Somerset, Massachusetts

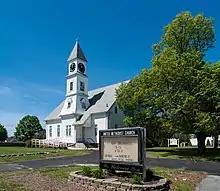
Somerset United Methodist Church

Somerset was first settled in 1677 on the Shawomet lands, and was officially incorporated in 1790. It was named for Somerset Square in Boston, which was, in turn, named for the county of Somerset in England. It was once a vital shipping point, and after the War of 1812 it was one of America's chief distribution points. In 1872, it became the site of a major coal port, and in the early 20th century a large cannery existed in the town. However, as neighboring Fall River's industry grew, it absorbed much of Somerset's, and the town took on more of a suburban character. In fact, the town's population grew during the Great Depression, as many people from Fall River and other localities moved to the suburb. Today, the town's major industry (other than suburban services) is power generation, with the Montaup Electric Company plant upriver (founded in 1923) and the Brayton Point Power Station at the town's southern tip (founded in 1963). Brayton Point has been the target of much criticism for its pollution problems from burning coal. It closed May 31, 2017.